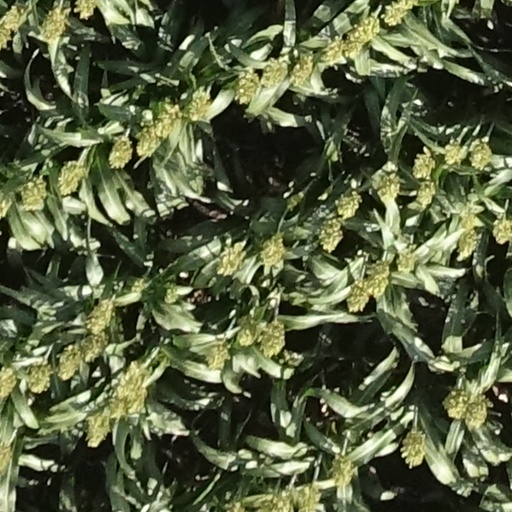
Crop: sorghum